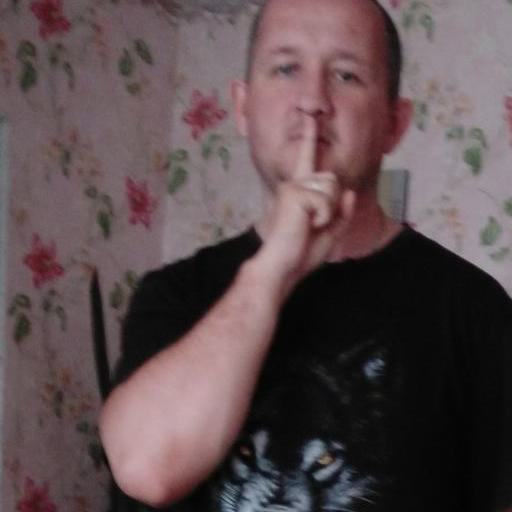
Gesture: mute